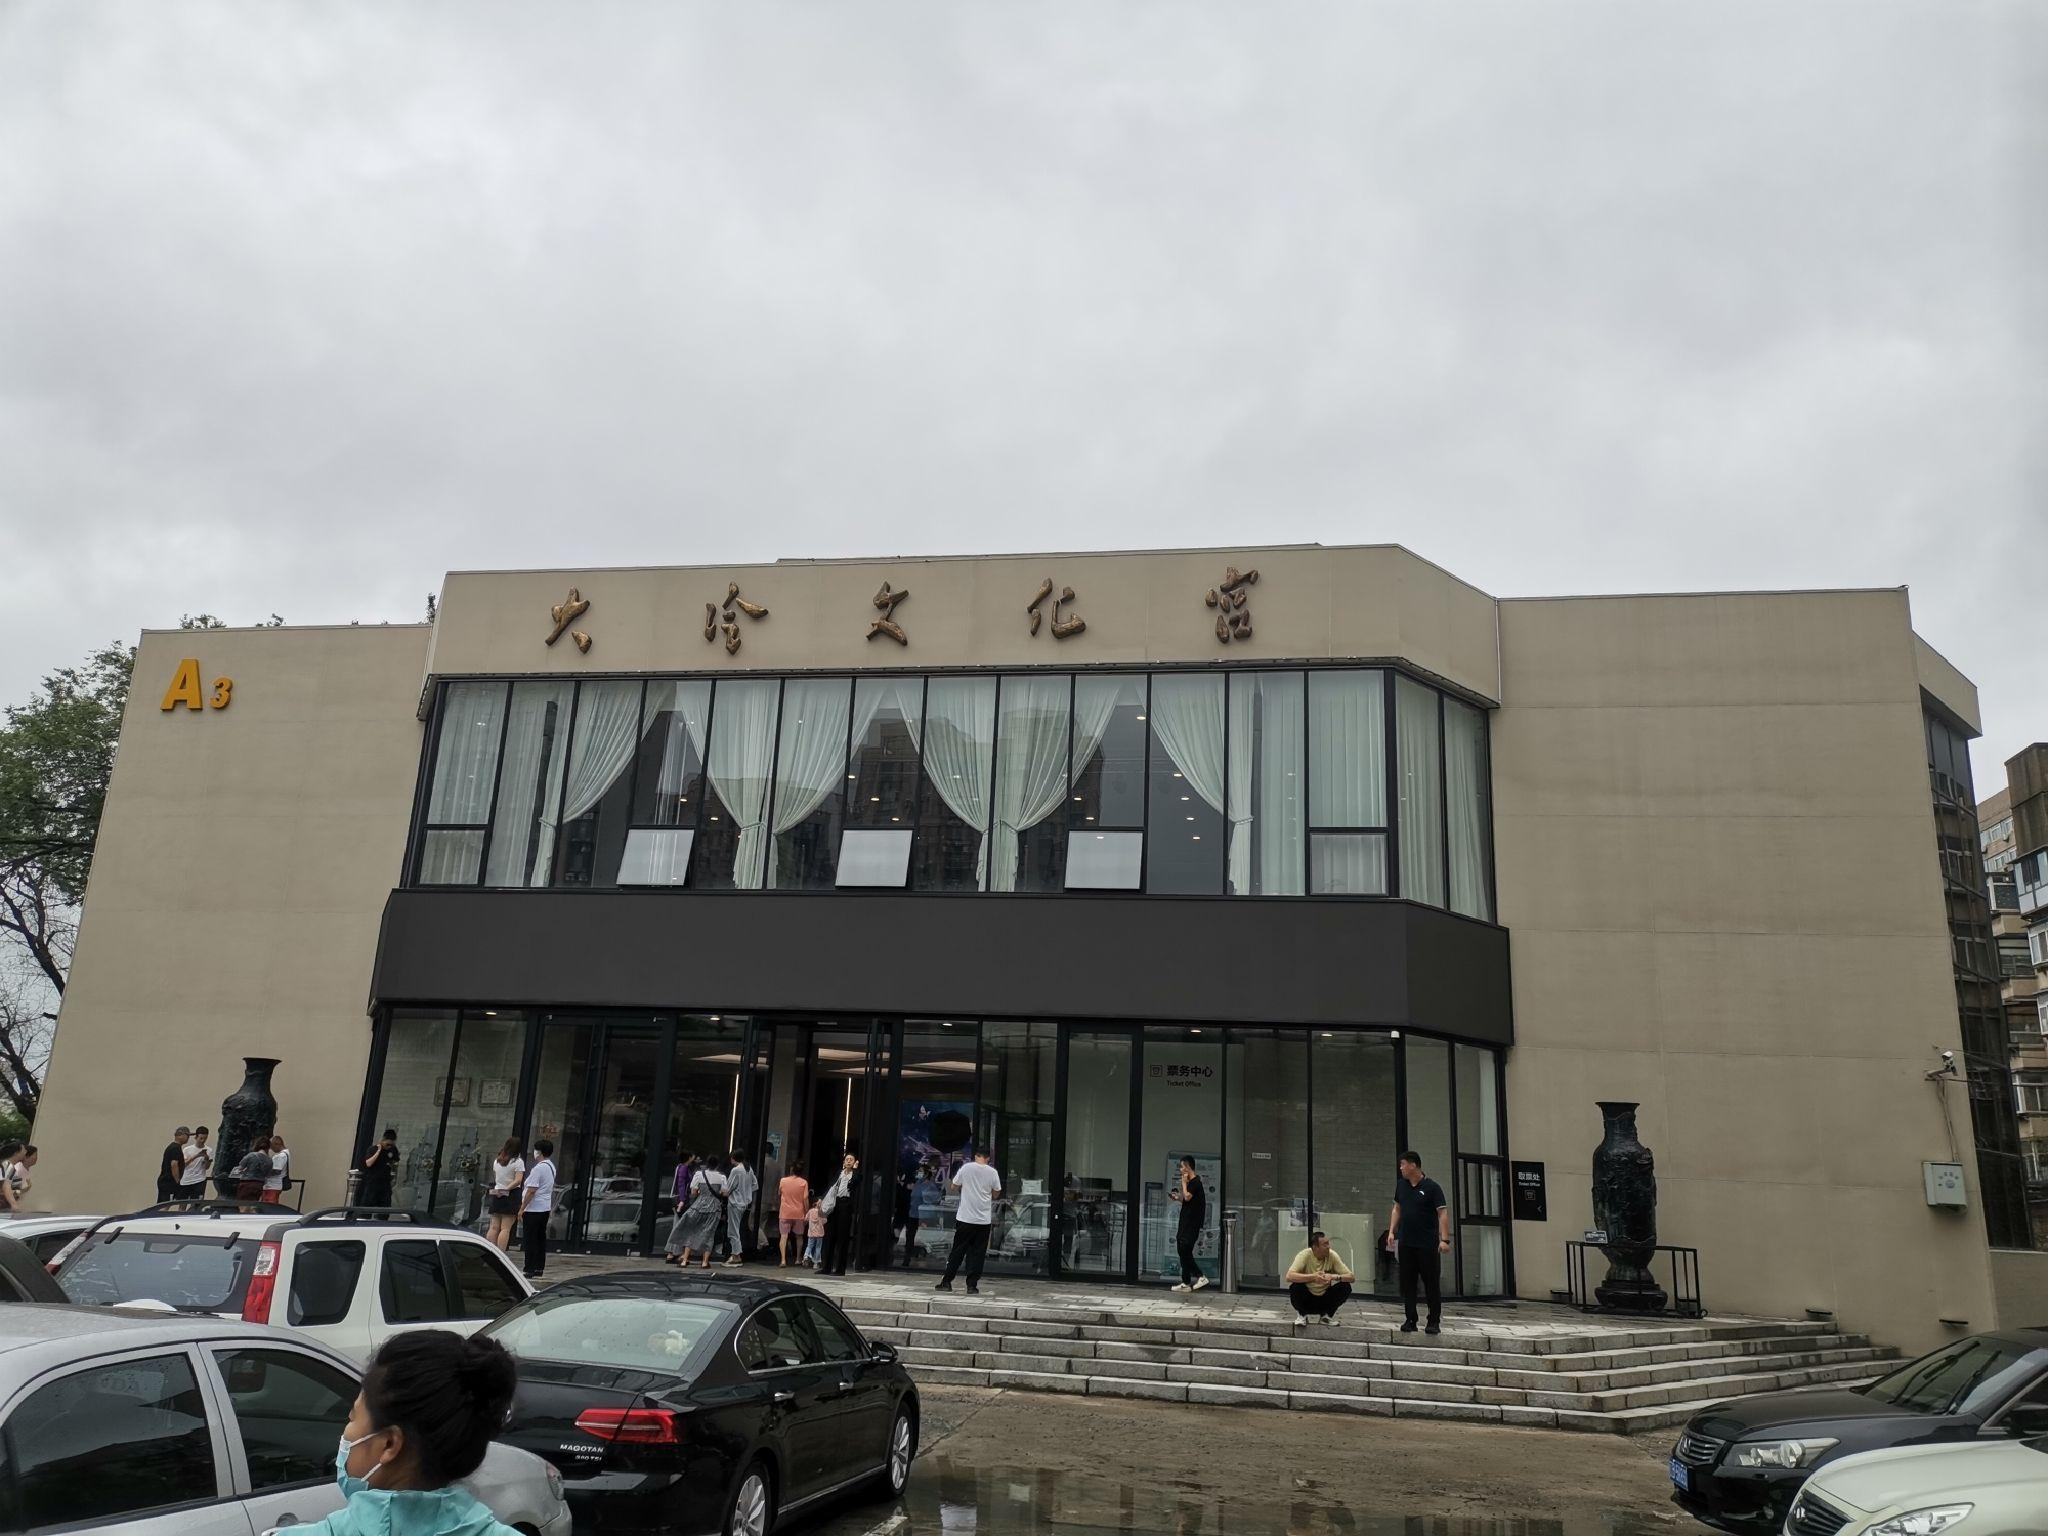
地标名称：大冷文化宫
所在城市：大连市·沙河口区